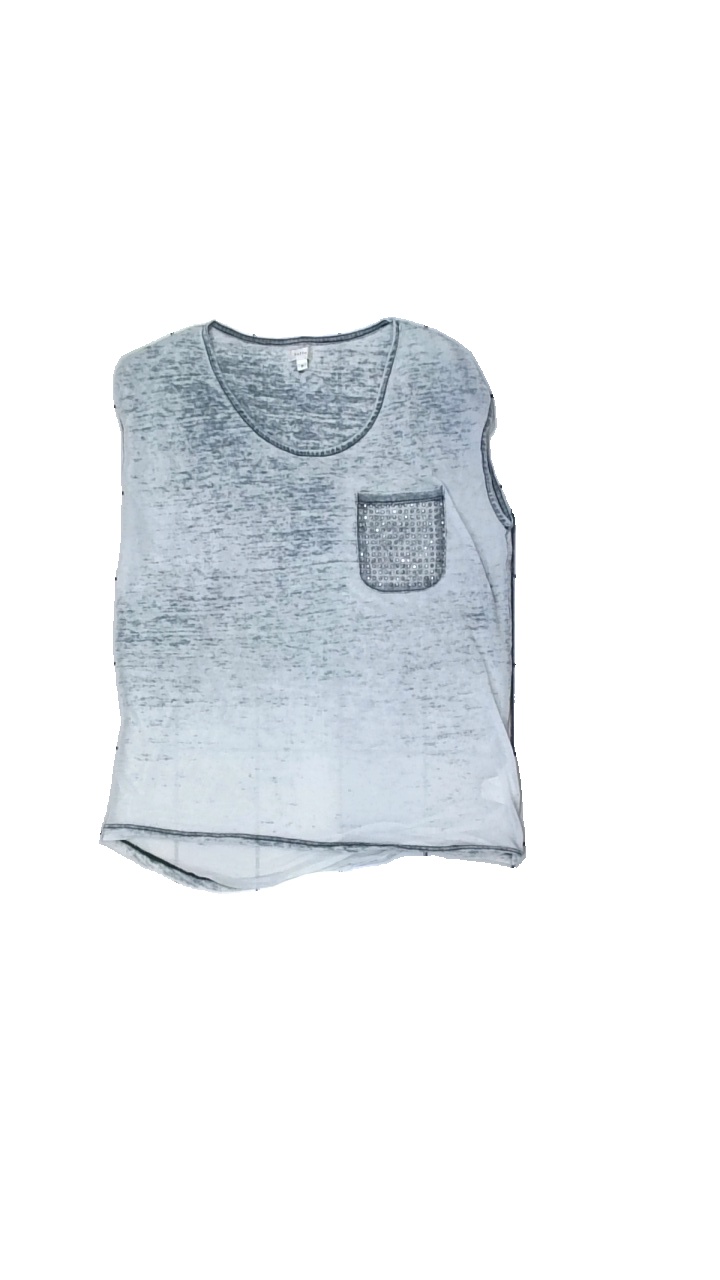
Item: T-shirt (Ladies)
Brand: Kaffe
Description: grå t-shirt med glitter fram, nopprig, hål fram
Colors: Grey
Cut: Regular
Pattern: Glitter
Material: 100% polyester
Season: All
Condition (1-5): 3
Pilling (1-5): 3
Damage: hål
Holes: Major
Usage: Export
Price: <50